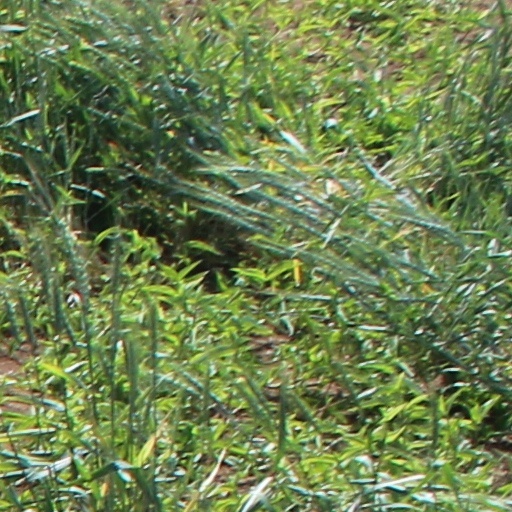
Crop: wheat